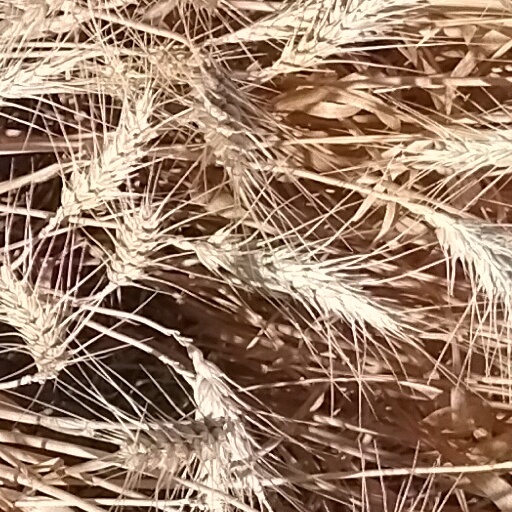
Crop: wheat